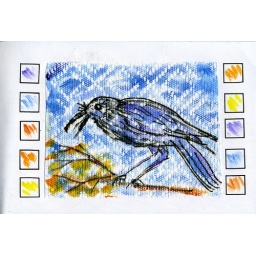
Saw the technique of using paper towels in the ATC book and decided to try it.